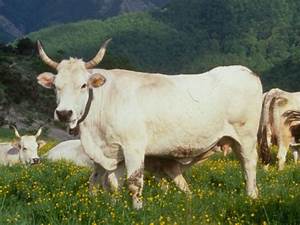
Label: mucca